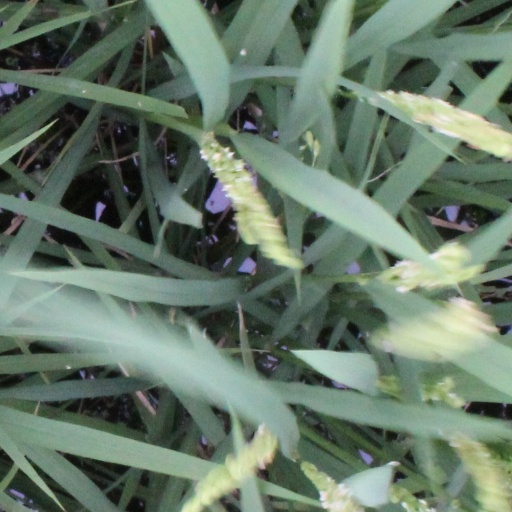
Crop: rice